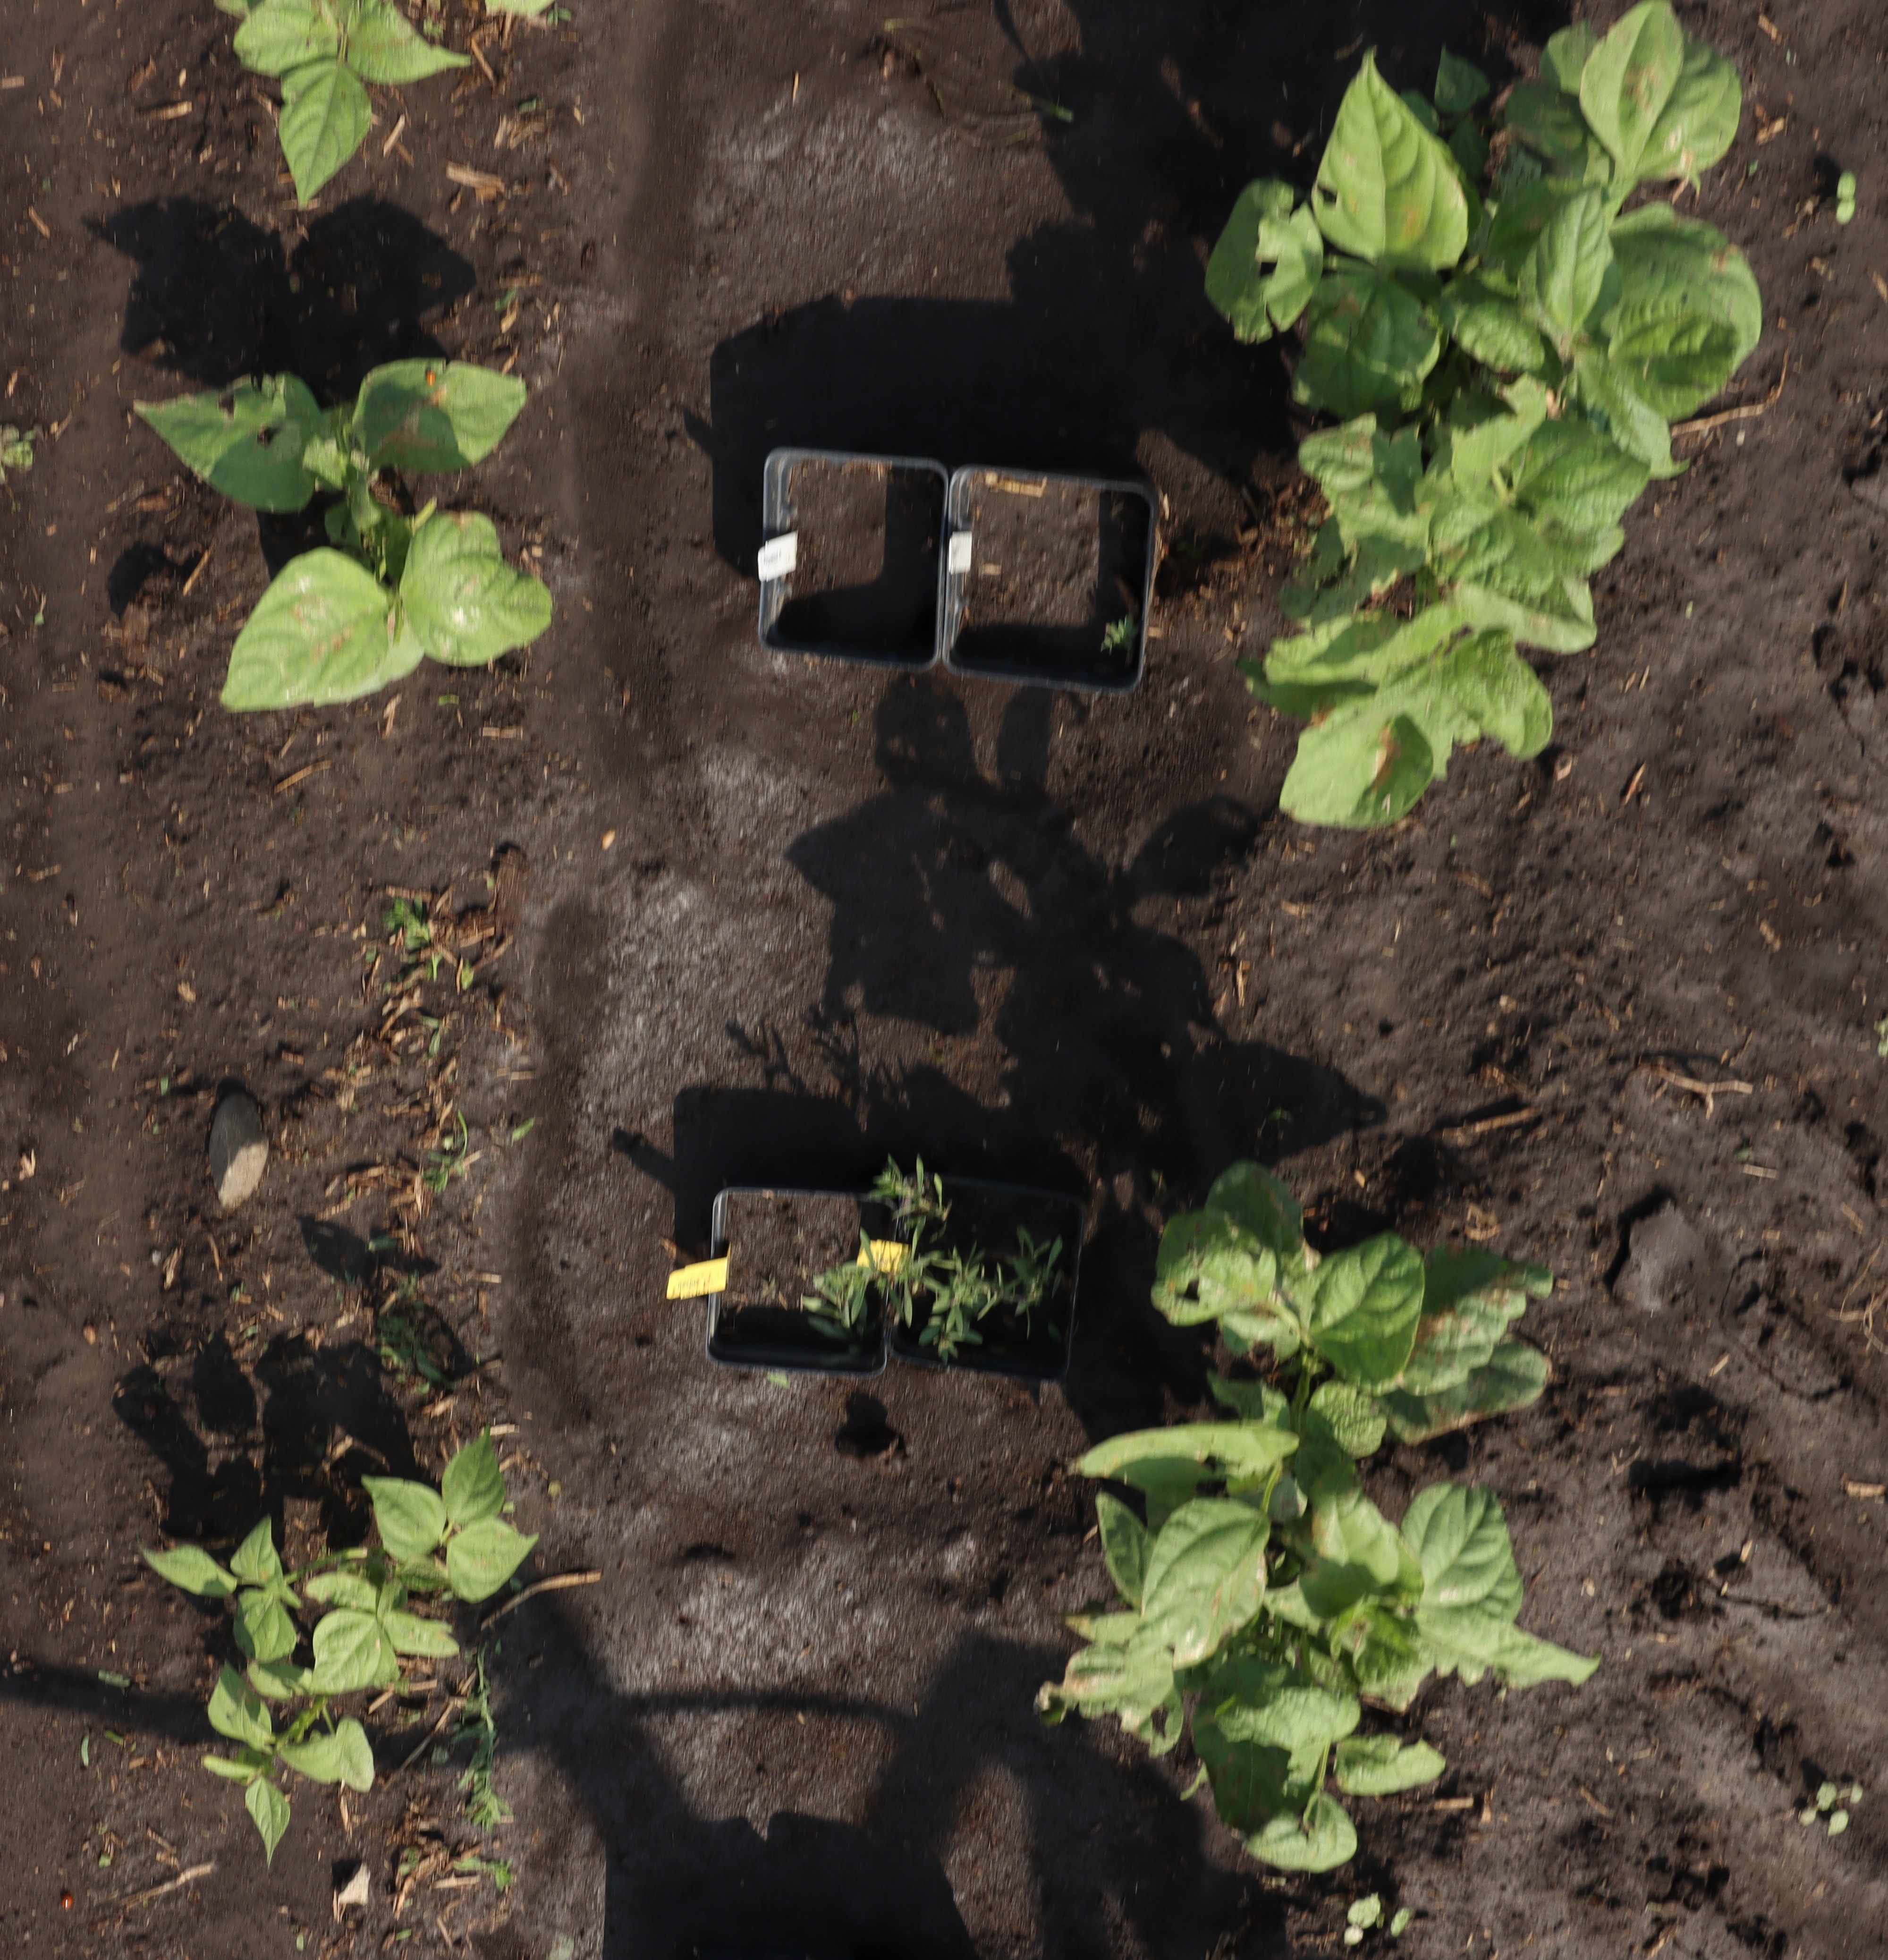
Crop: Black bean
Objects: Blackbean, Blackbean, Blackbean, Blackbean, Blackbean, Kochia